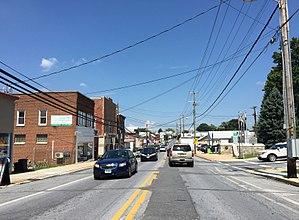
Hampstead est une ville de l'État américain du Maryland, située dans le comté de Carroll. Selon le recensement de 2010, sa population est de 6 323 habitants.